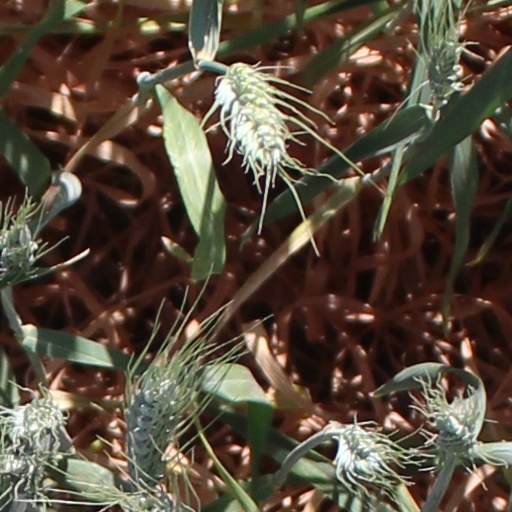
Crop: wheat